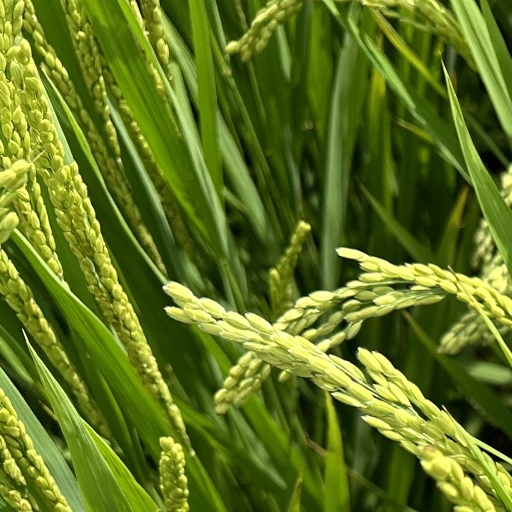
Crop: rice